Pongo (musician)

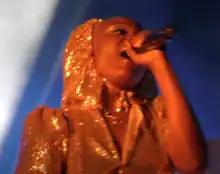
Pongo in 2019

Engracia Domingos da Silva (born 10 April 1992), known professionally as Pongo, is an Angolan and Portuguese singer and songwriter.